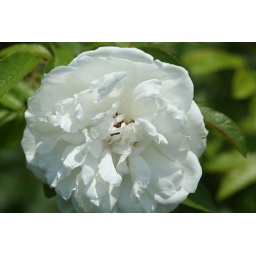
not sure what kind of flower this is, it was growing in with a bunch of red roses